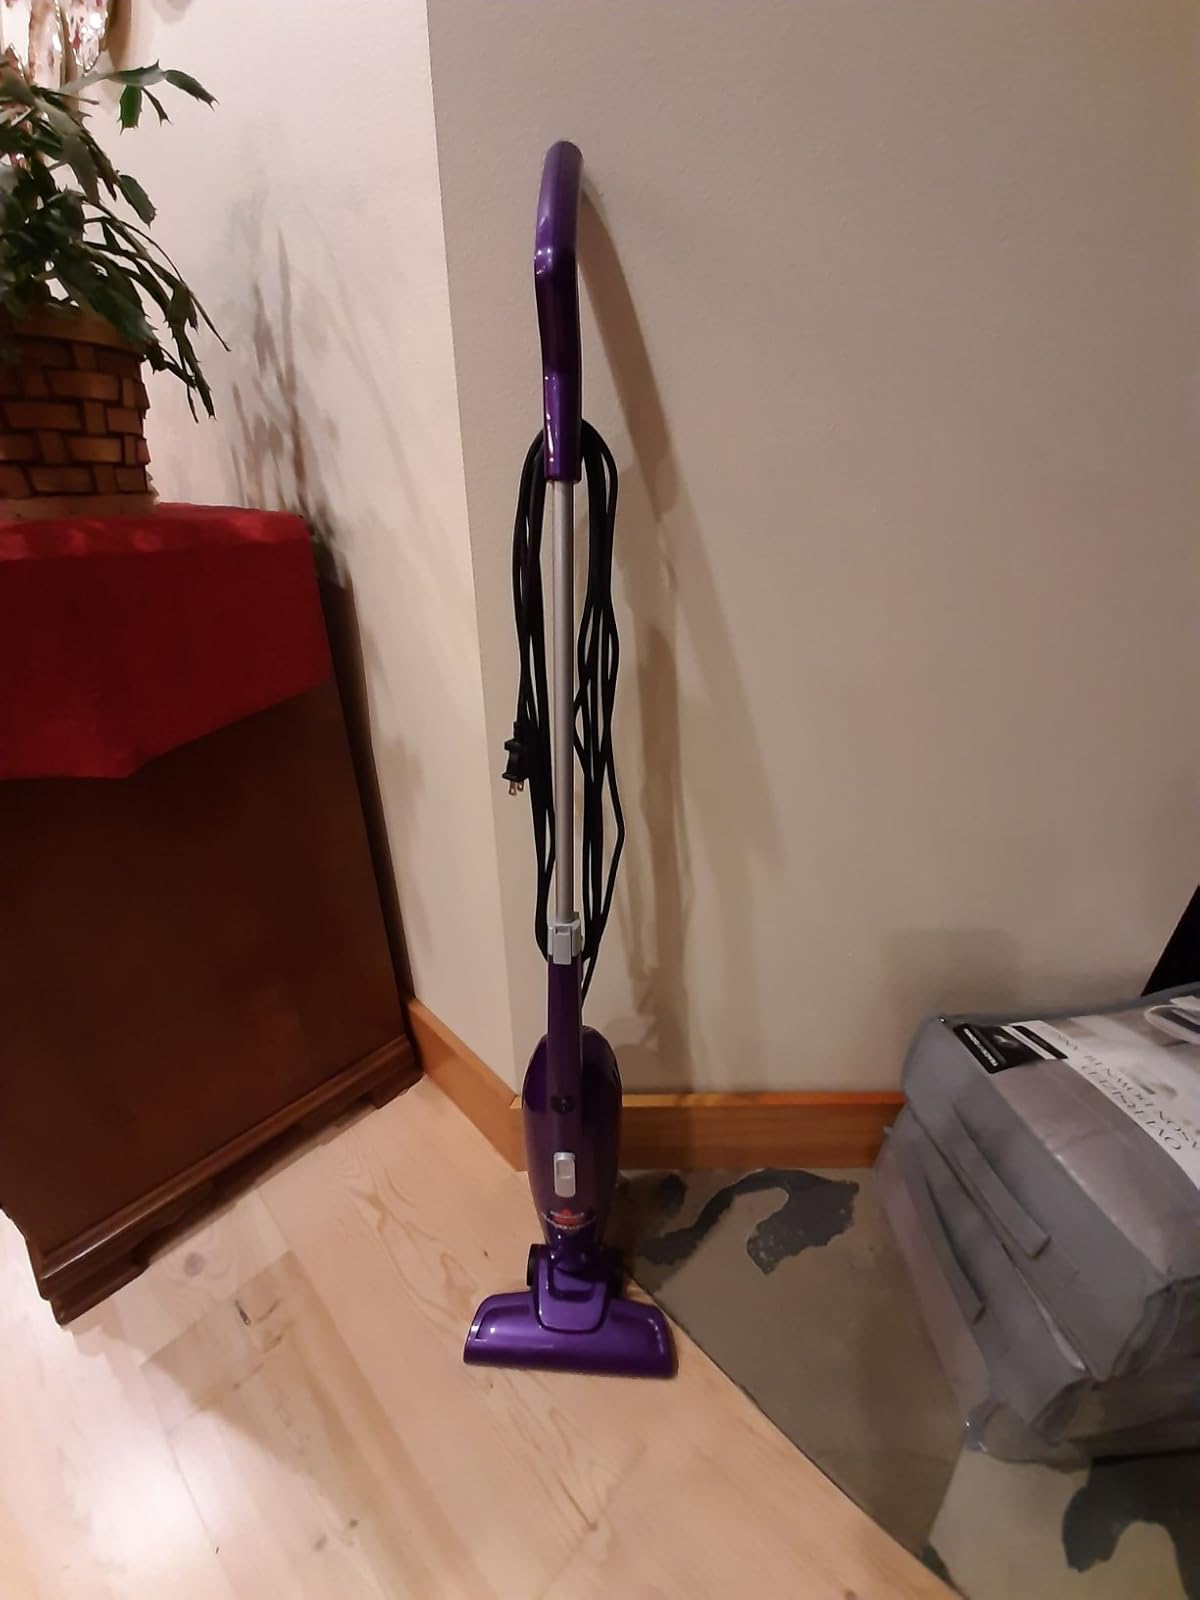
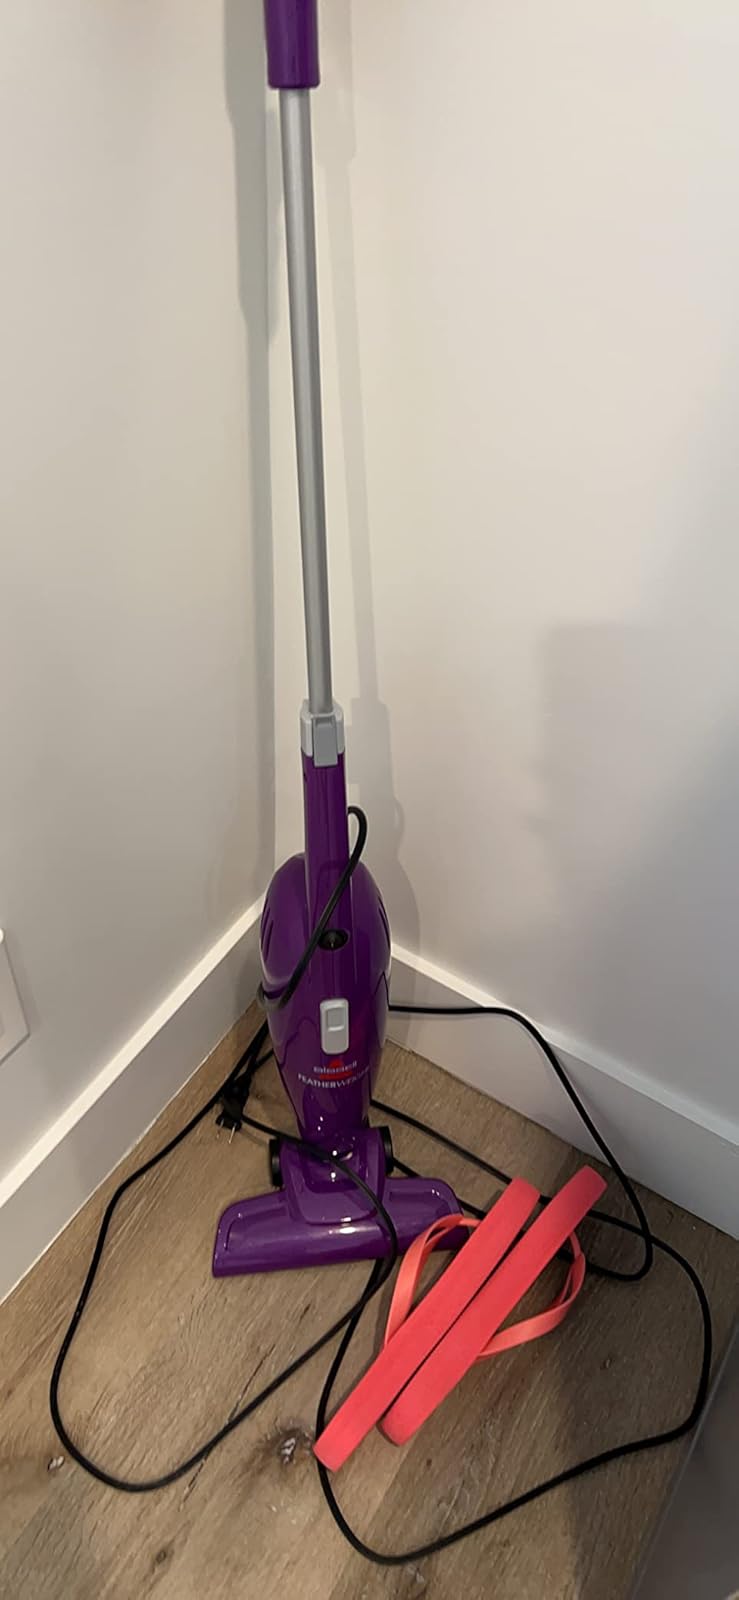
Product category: items_vacuum
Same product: yes